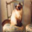
Label: cat